Describe the emotion expressed in this image:  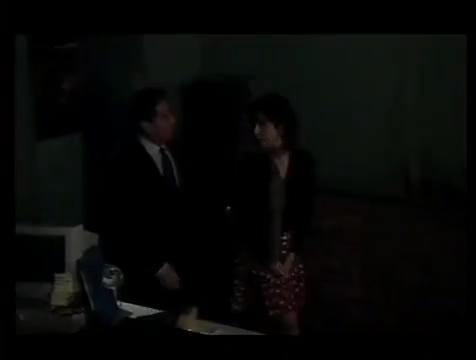
This person displays Fear, valence and arousal with low intensity.